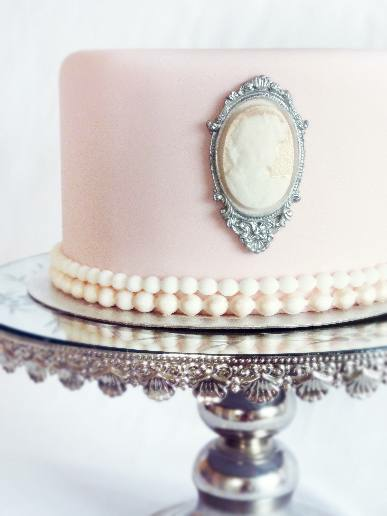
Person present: No